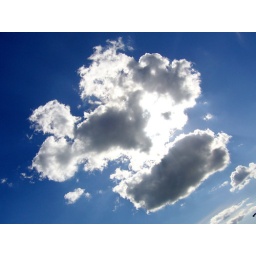
clouds in the sky